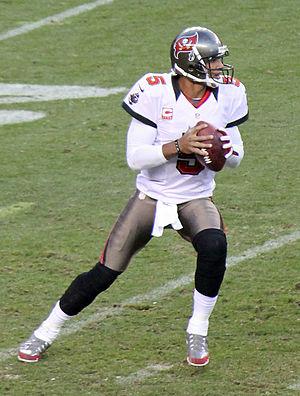
Josh Freeman, né le 13 janvier 1988 à Kansas City, est un joueur américain de football américain évoluant au poste de quarterback.